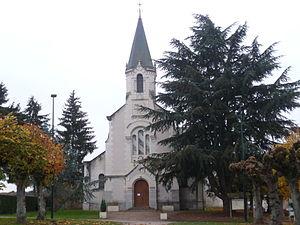
Eglise de Bagneux
Bagneux est une commune française située dans le département de l'Indre, en région Centre-Val de Loire.